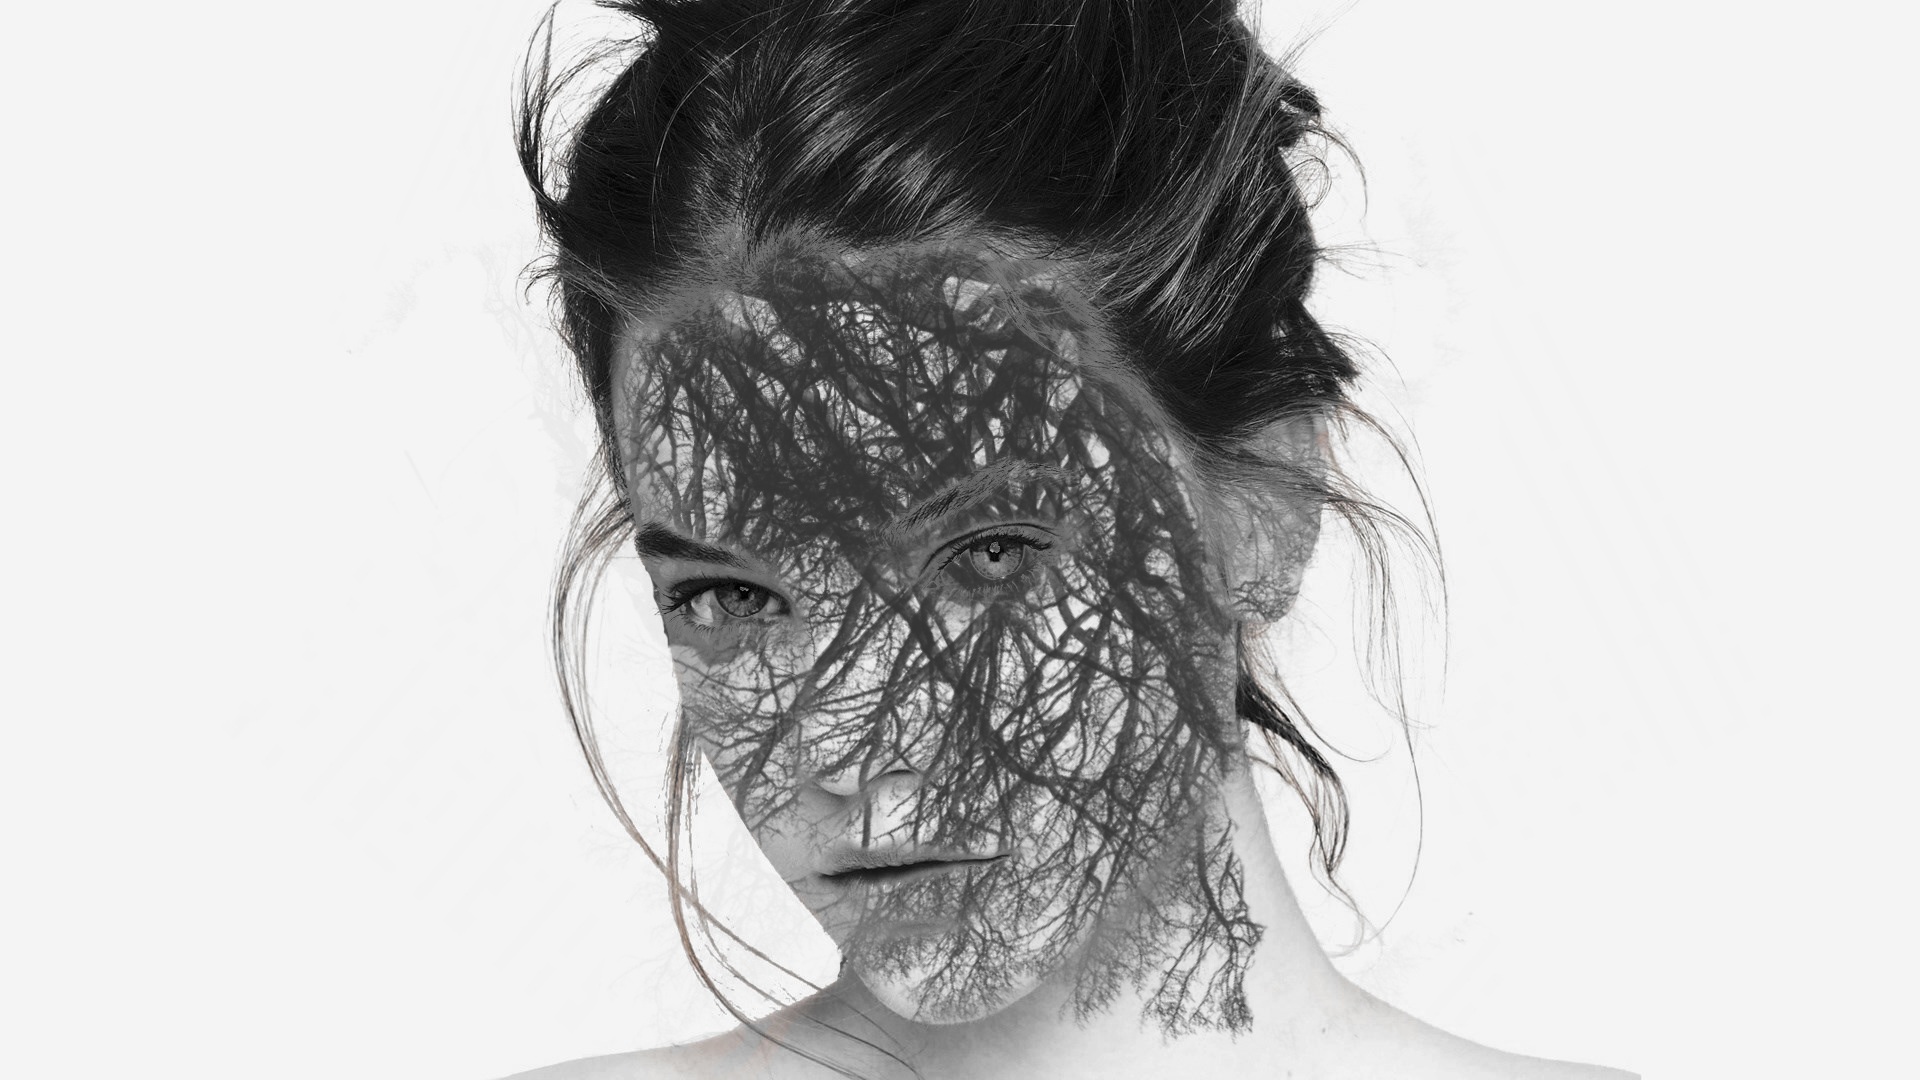
tree, person, black and white, girl, hair, white, female, brunette, portrait, model, young, black, ear, monochrome, hairstyle, black white, human body, face, nose, sketch, drawing, eye, head, organ, veil, sense, monochrome photography, barbara palvin